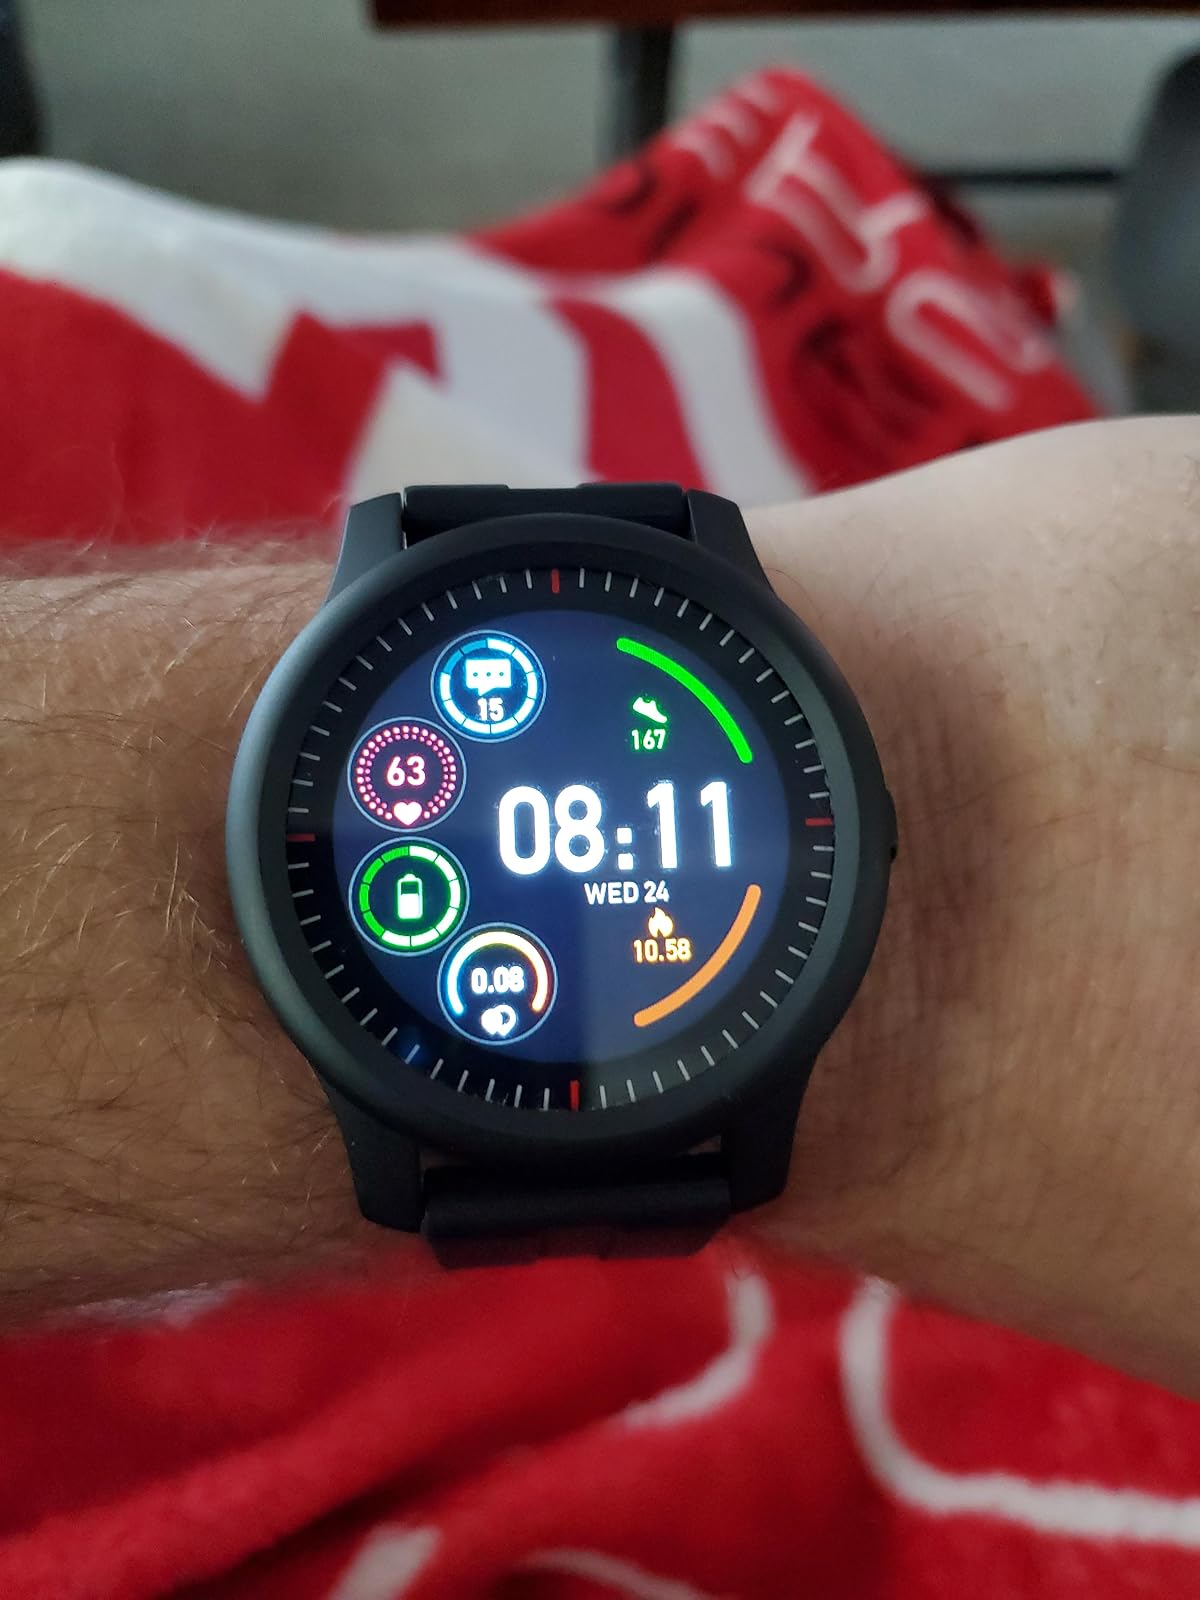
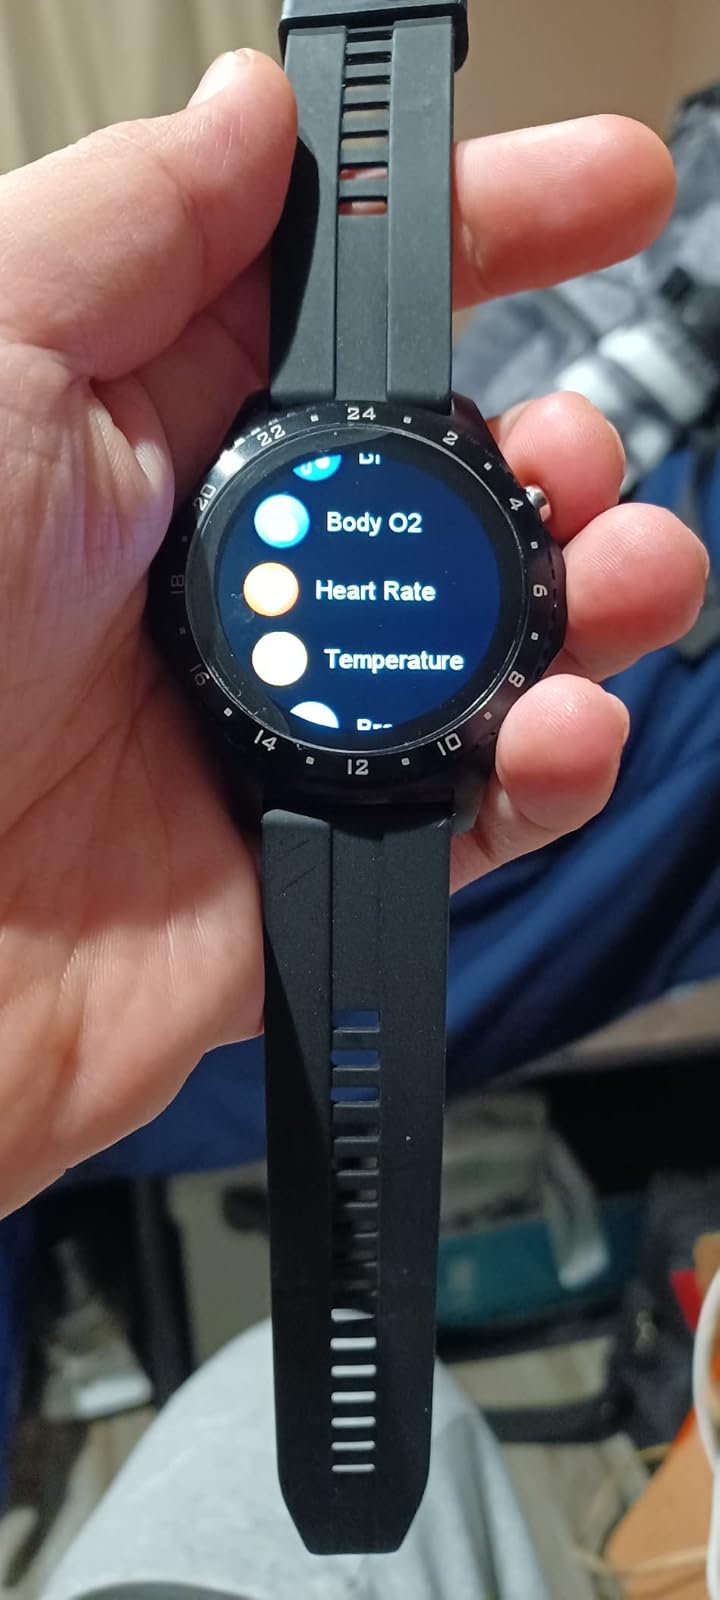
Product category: smartwatch
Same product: no